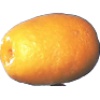
Label: kumquats